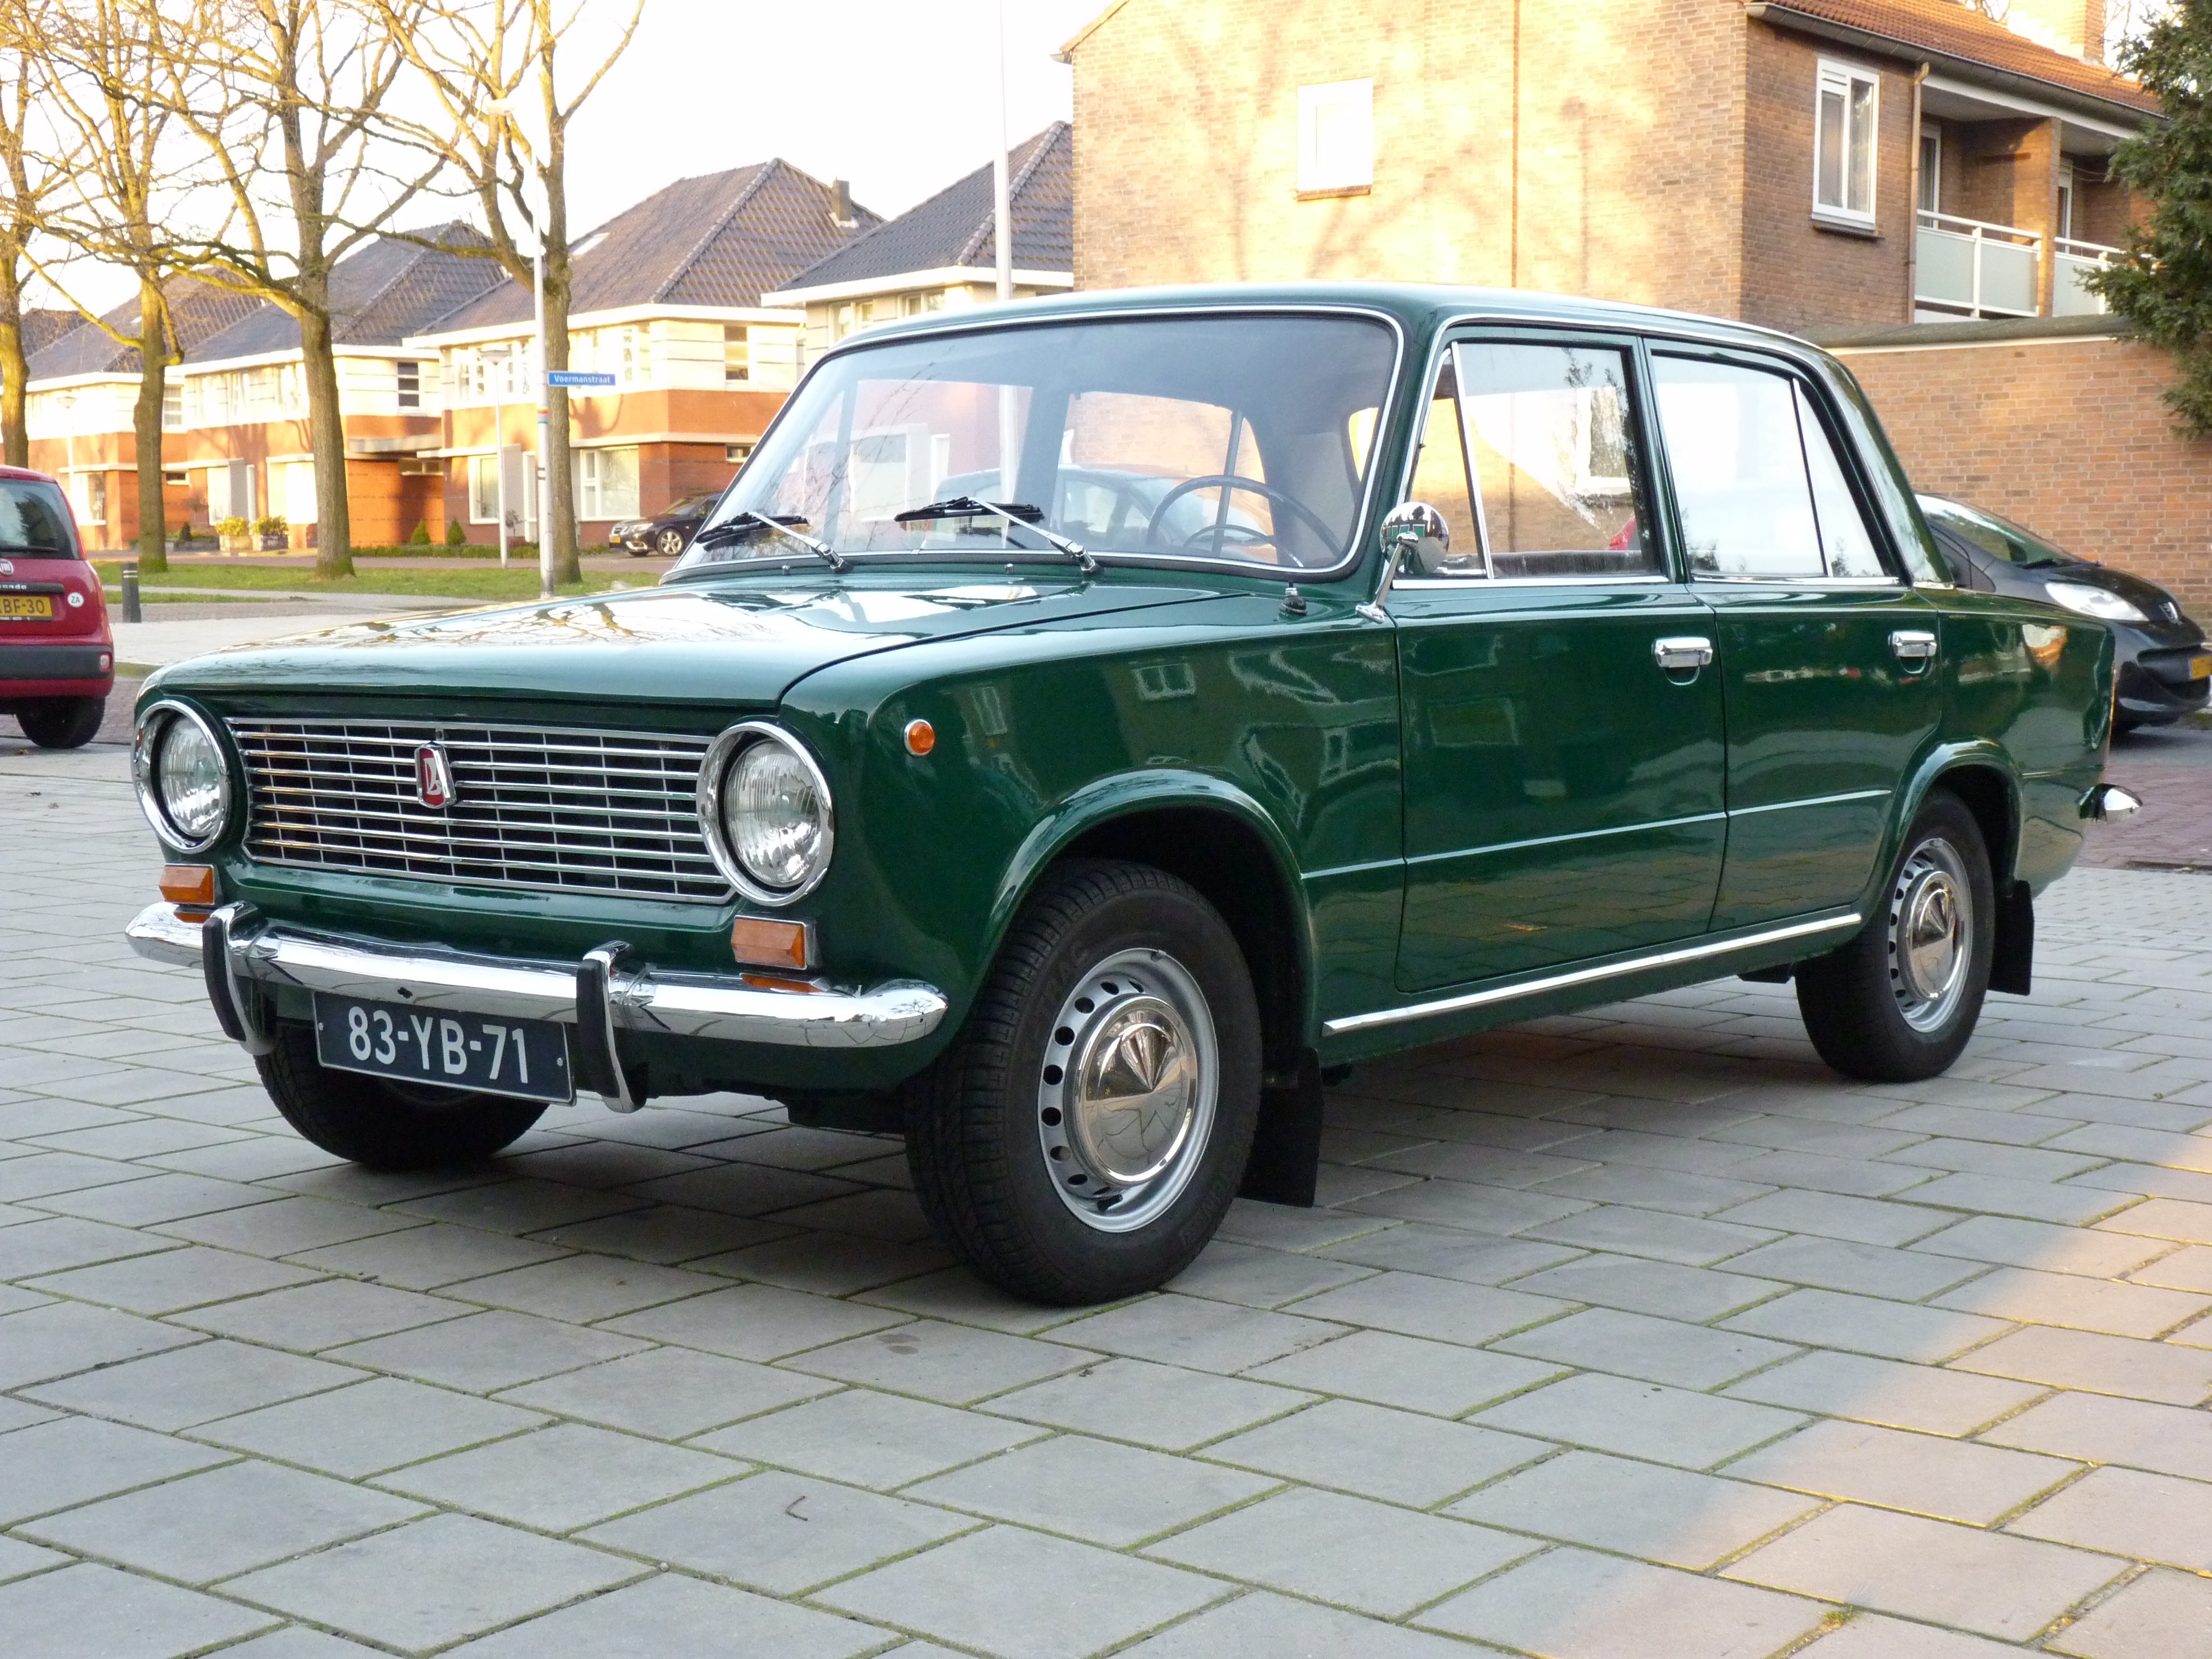
car, old, vehicle, old car, sedan, oldtimer, lada, vintage cars, classic cars, sport utility vehicle, land vehicle, automobile make, compact car, family car, vaz